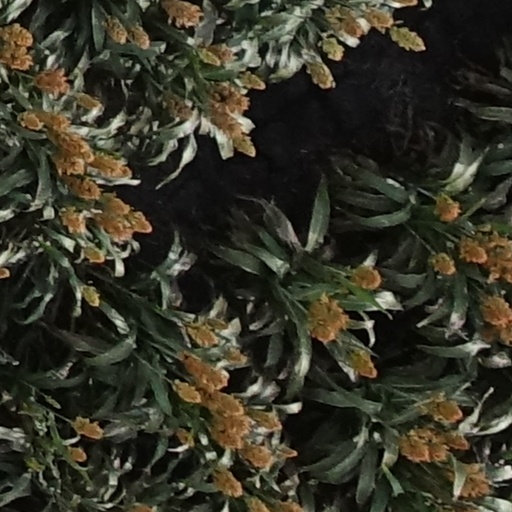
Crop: sorghum